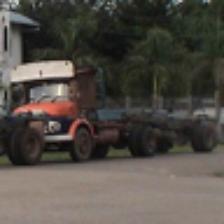
Label: NonHuman